John Adams Dix

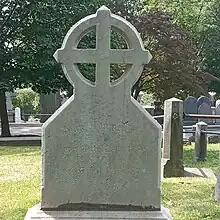
The gravesite of Governor John Adams Dix

In 1853 Dix was president of the Mississippi and Missouri Railroad. He was appointed Postmaster of New York City and served from 1860 to 1861.